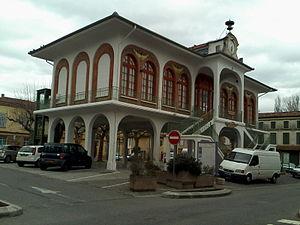
Halle de Longages
Longages est une commune française située dans le département de la Haute-Garonne, en région Occitanie.
Cet article est un liste des monuments historiques et autres édifices protégés au titre du Patrimoine du XXᵉ siècle du département de la Haute-Garonne en France.
Cet article recense une partie des monuments historiques de la Haute-Garonne, en France.